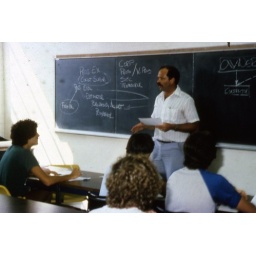
U2S6B1F120 - Wally Klayer teaching, student in green shirt is Tom Stockhoff, CET graduate and former CTC basketball player.